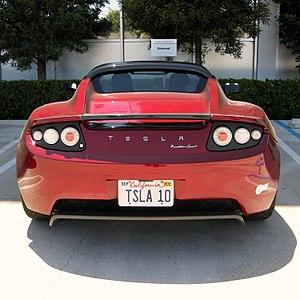
L'engin spatial Tesla Roadster est une automobile qui a servi de charge vide lors du vol inaugural de la fusée Falcon Heavy. Il s'agit d'une Tesla Roadster de première génération fabriquée en 2009 par Tesla Motors, fabricant américain de voitures électriques co-fondé par Elon Musk. Le 1ᵉʳ décembre 2017, il annonce sur Twitter que SpaceX, sa société aérospatiale privée, lancera l'automobile en janvier 2018. En février 2018, elle est lancée dans l'espace.